Matica hrvatska

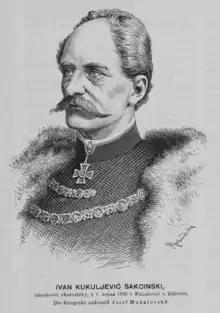
Ivan Kukuljević Sakcinski, Croatian politician who served as the 5th President of Matica hrvatska.

When the Yugoslav Academy of Sciences and Arts was founded in 1866 Matica ilirska joined with it so they could together print and publish literary and scientific books. However, due to many disagreements these institutions gradually ended cooperation.